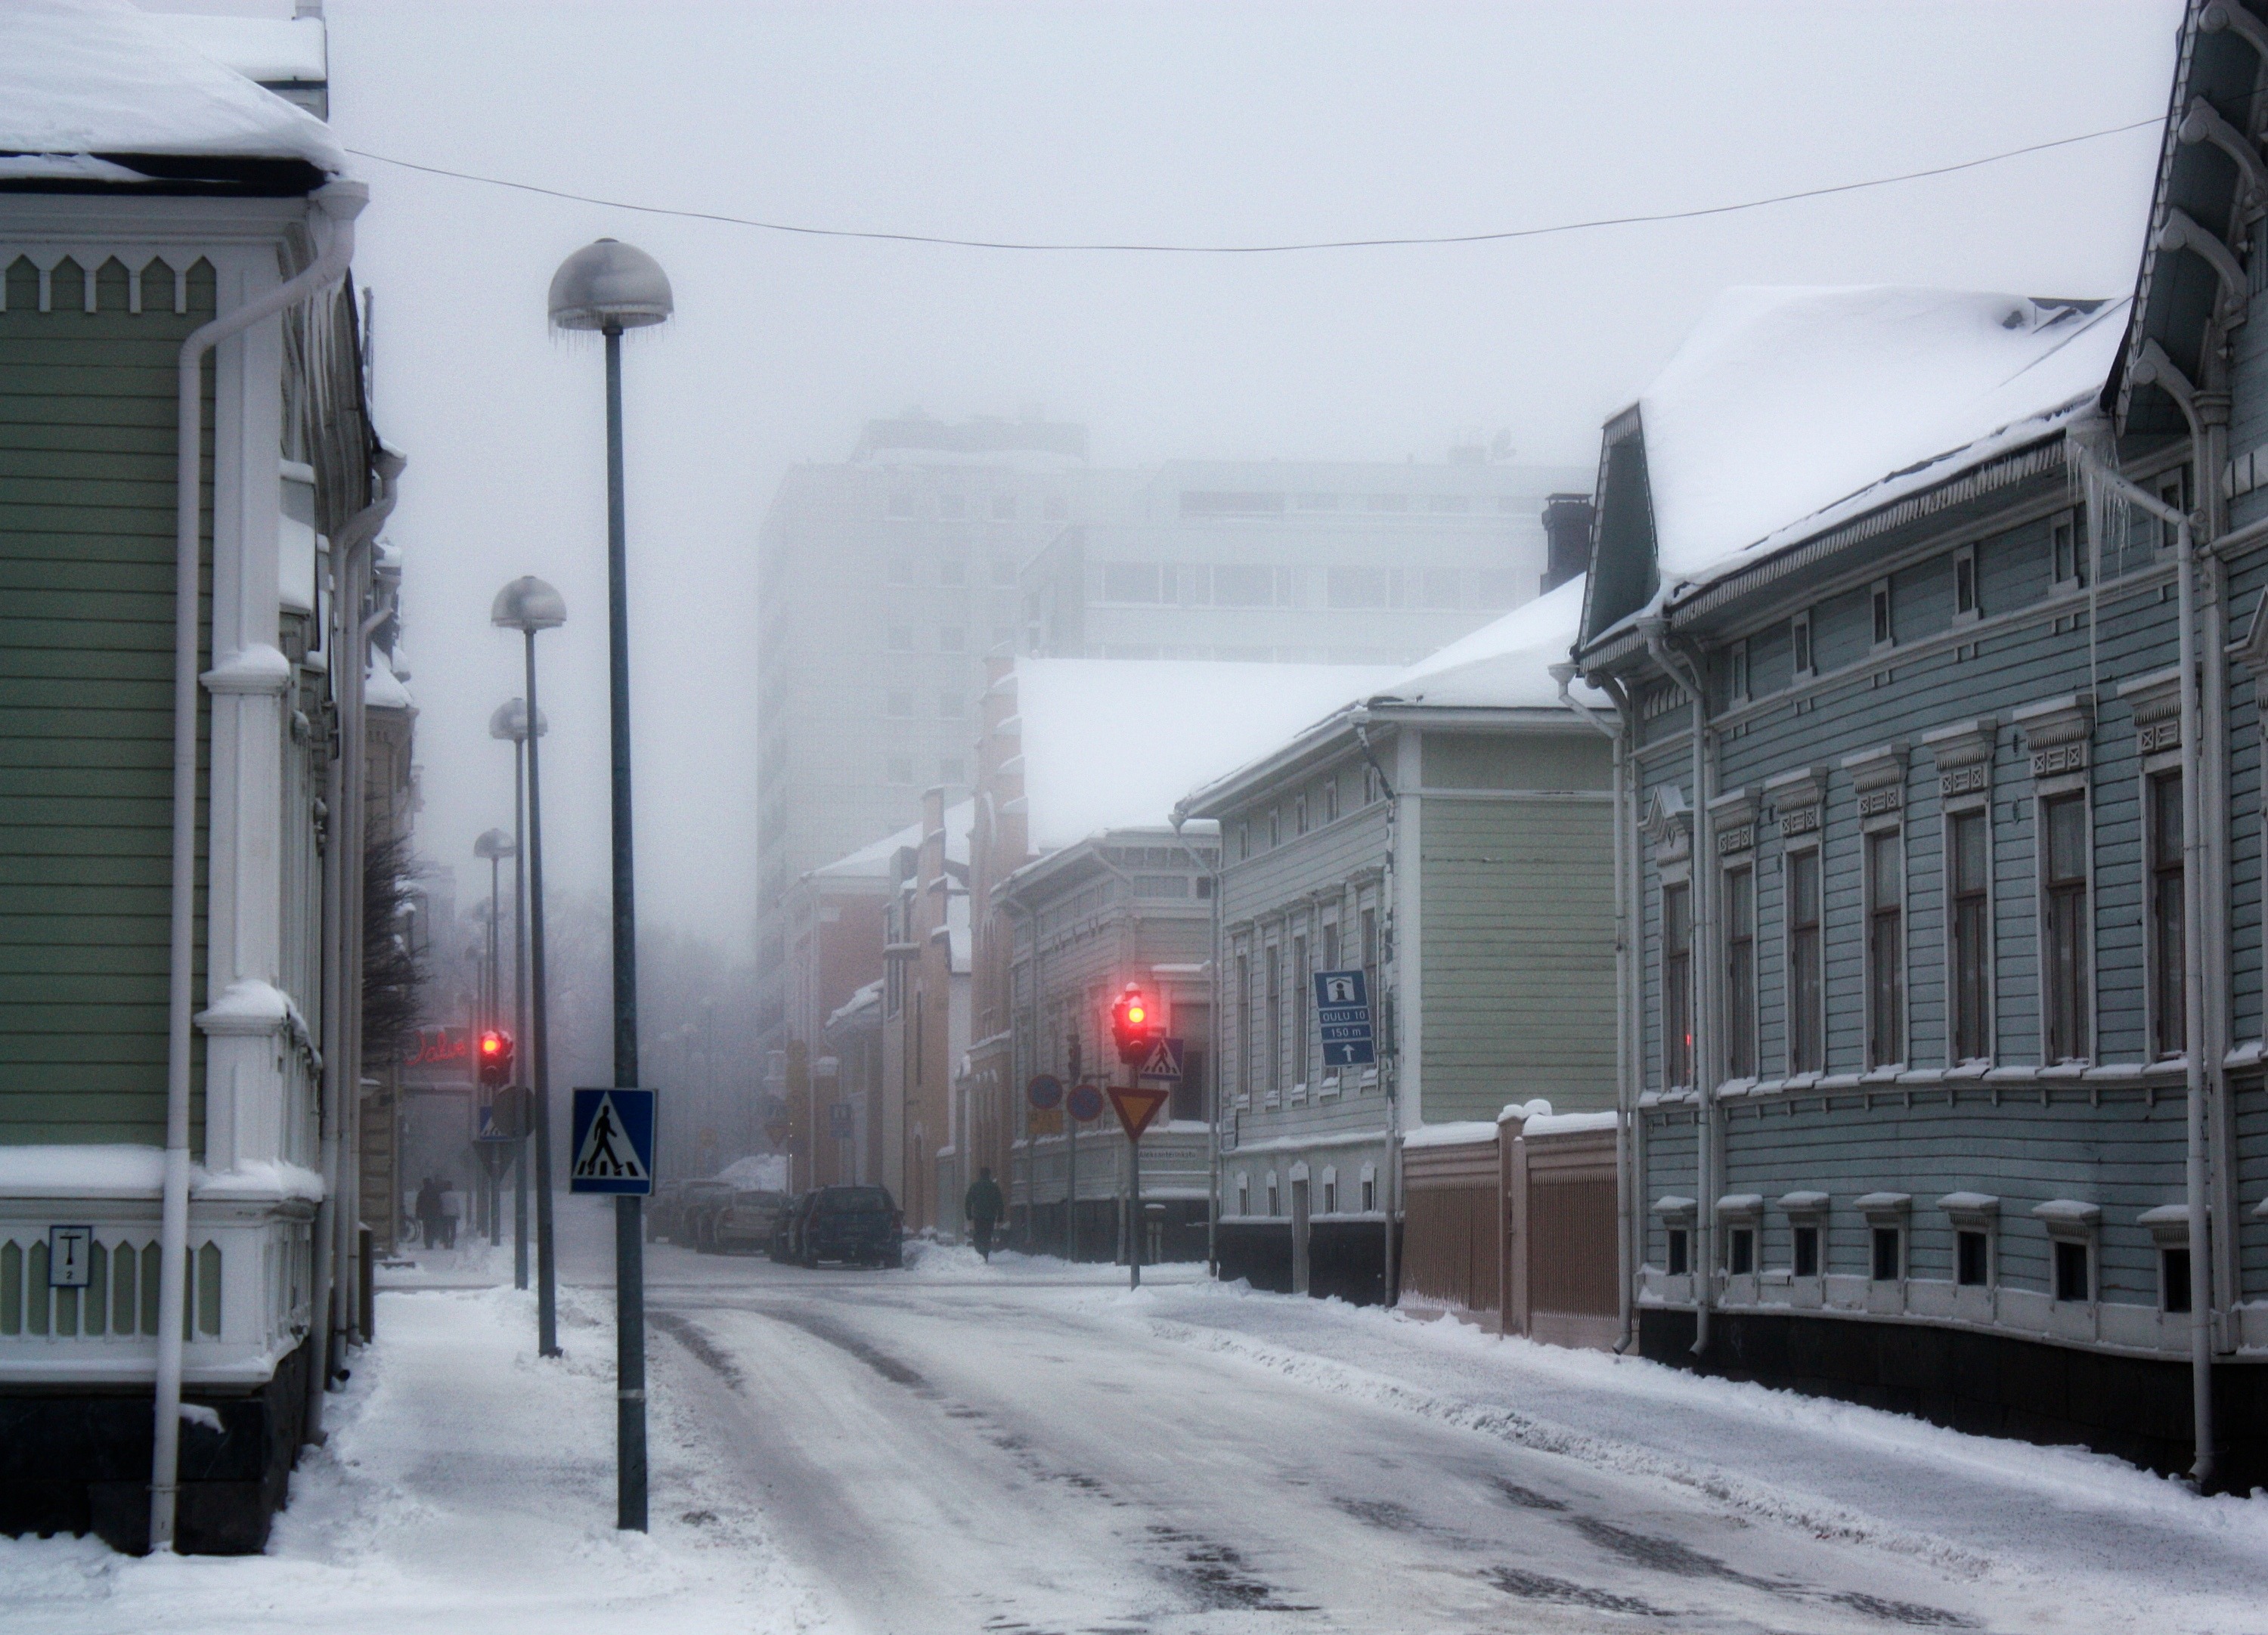
snow, winter, architecture, skyline, street, city, urban, ice, weather, snowy, lane, season, lights, buildings, finland, blizzard, cities, freezing, oulu, winter storm